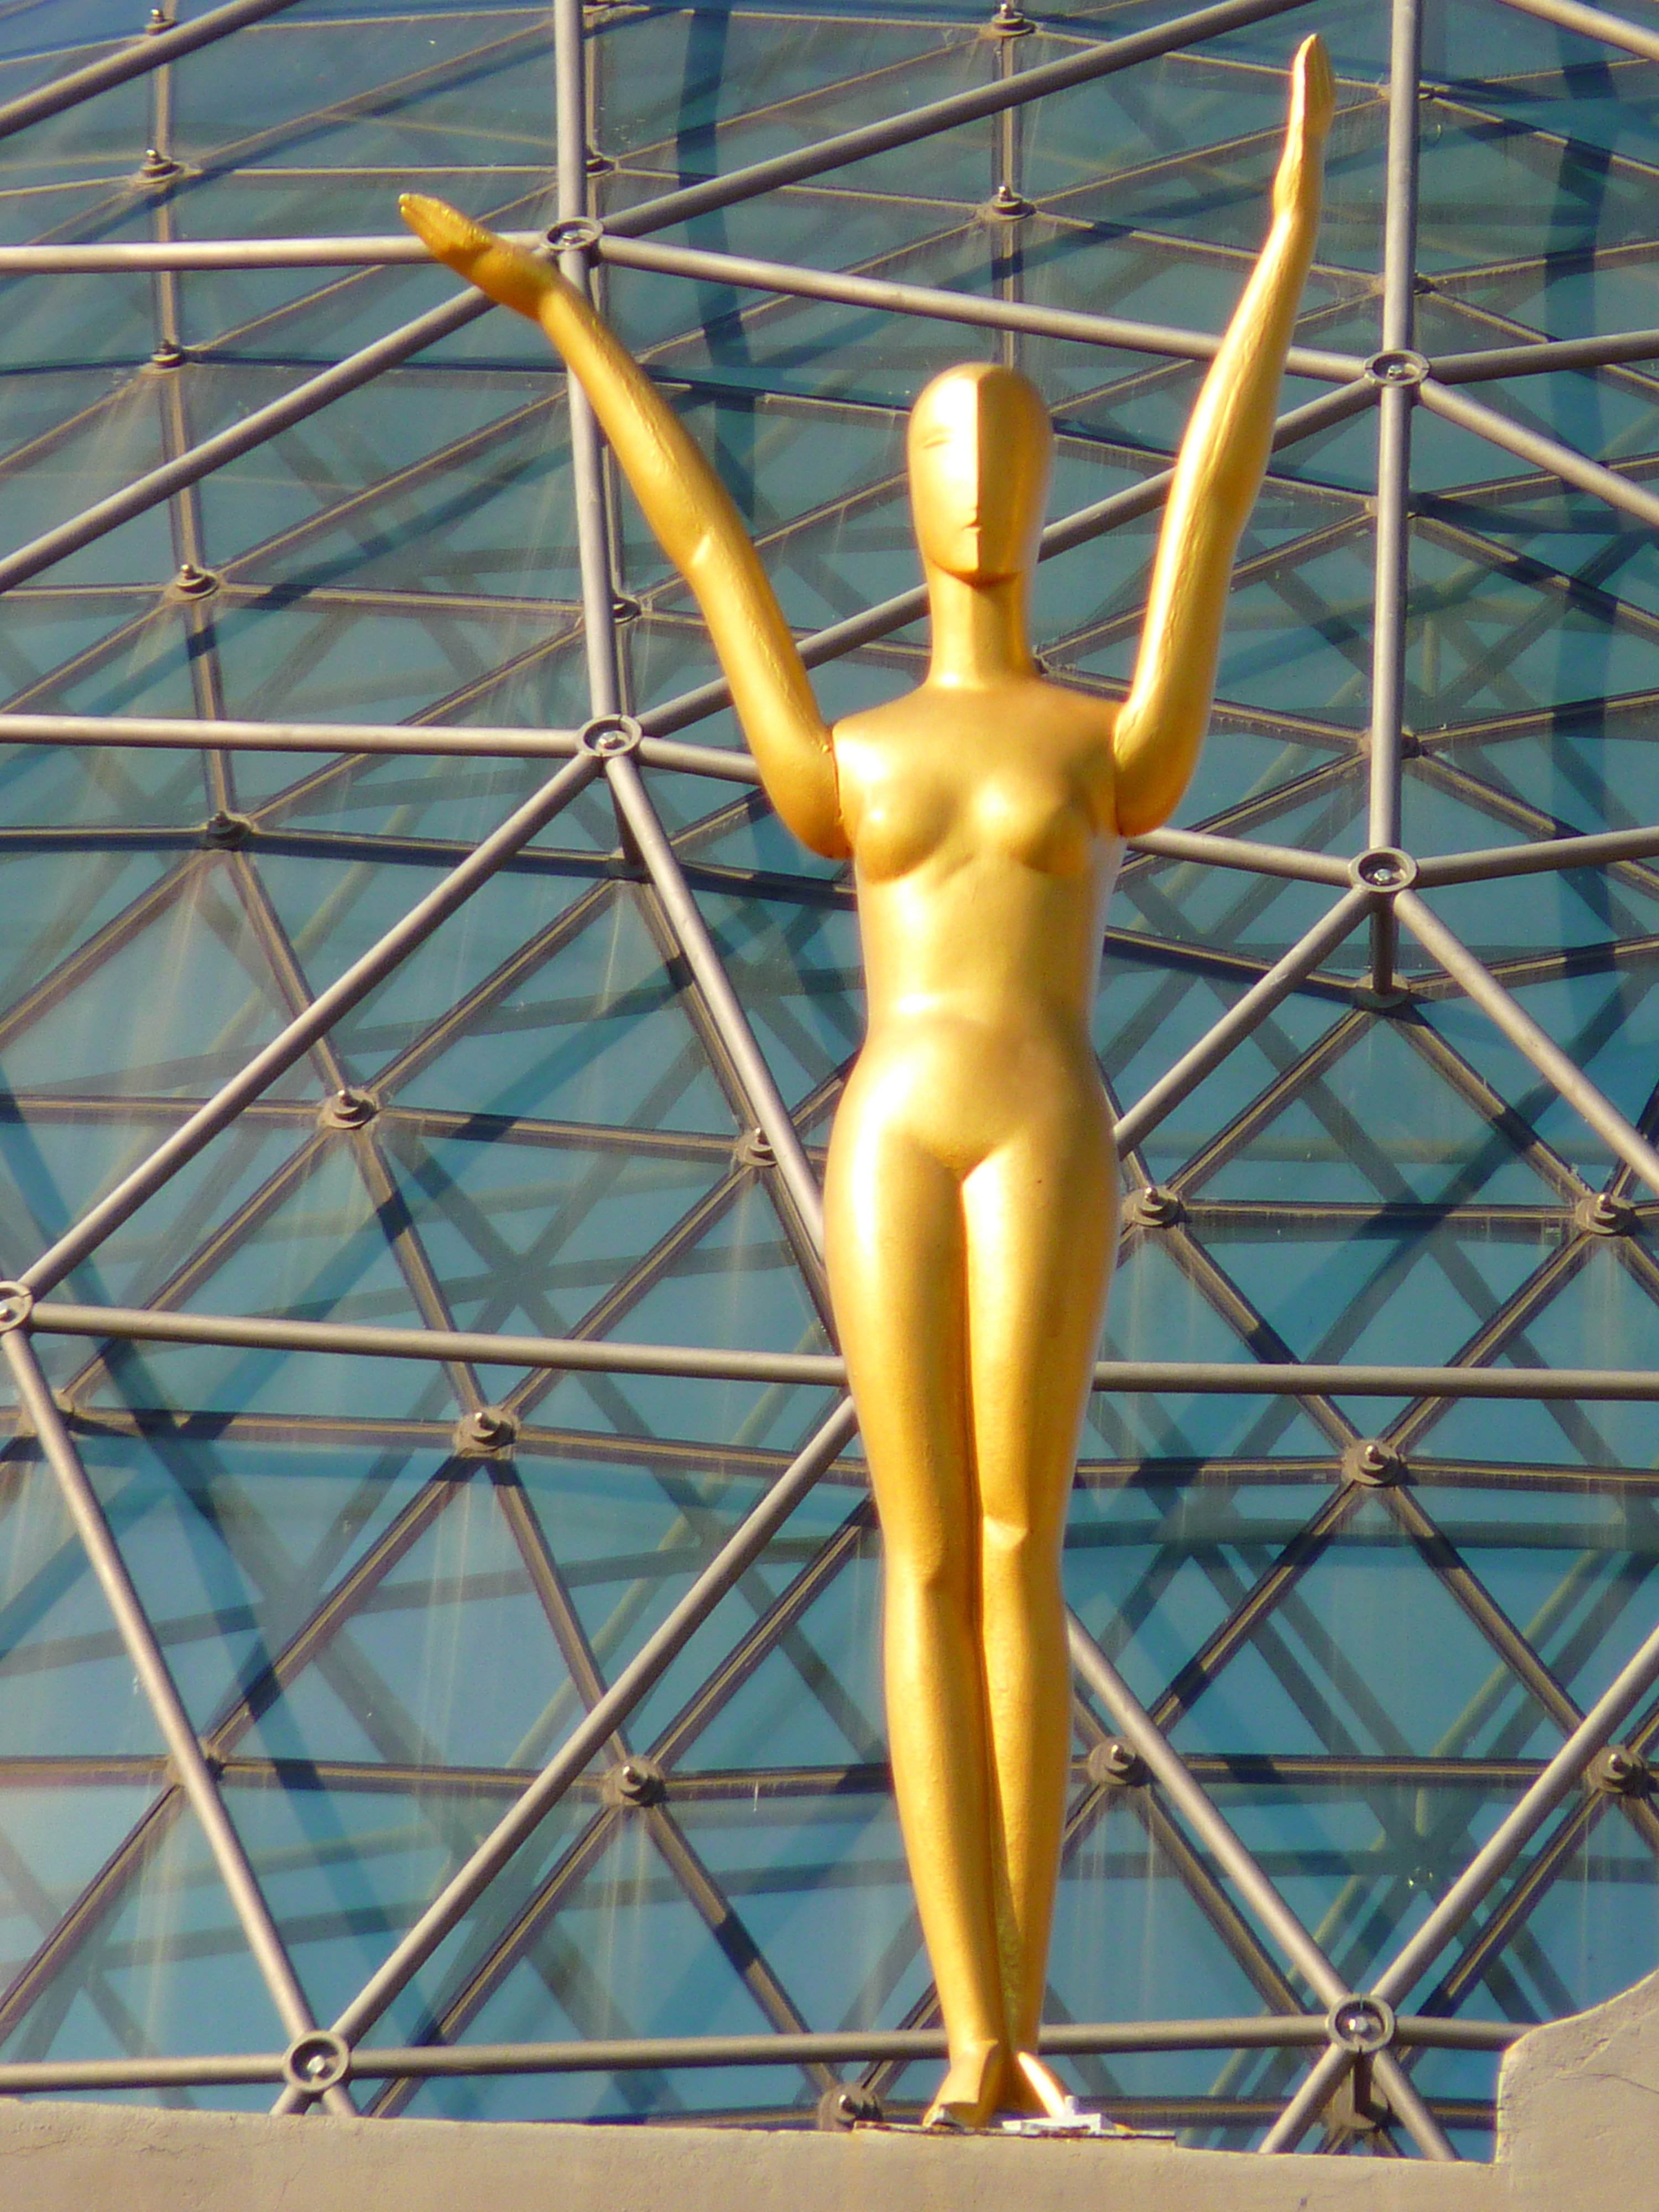
monument, statue, golden, museum, blue, muscle, human body, sculpture, art, spain, figure, dome, dali, figueras, glass dome